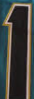
Number: 1